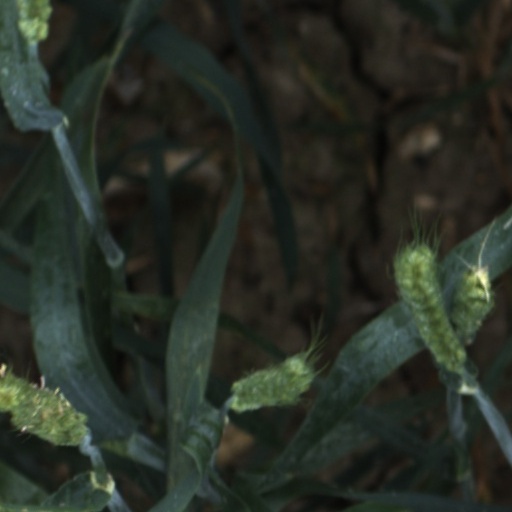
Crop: wheat